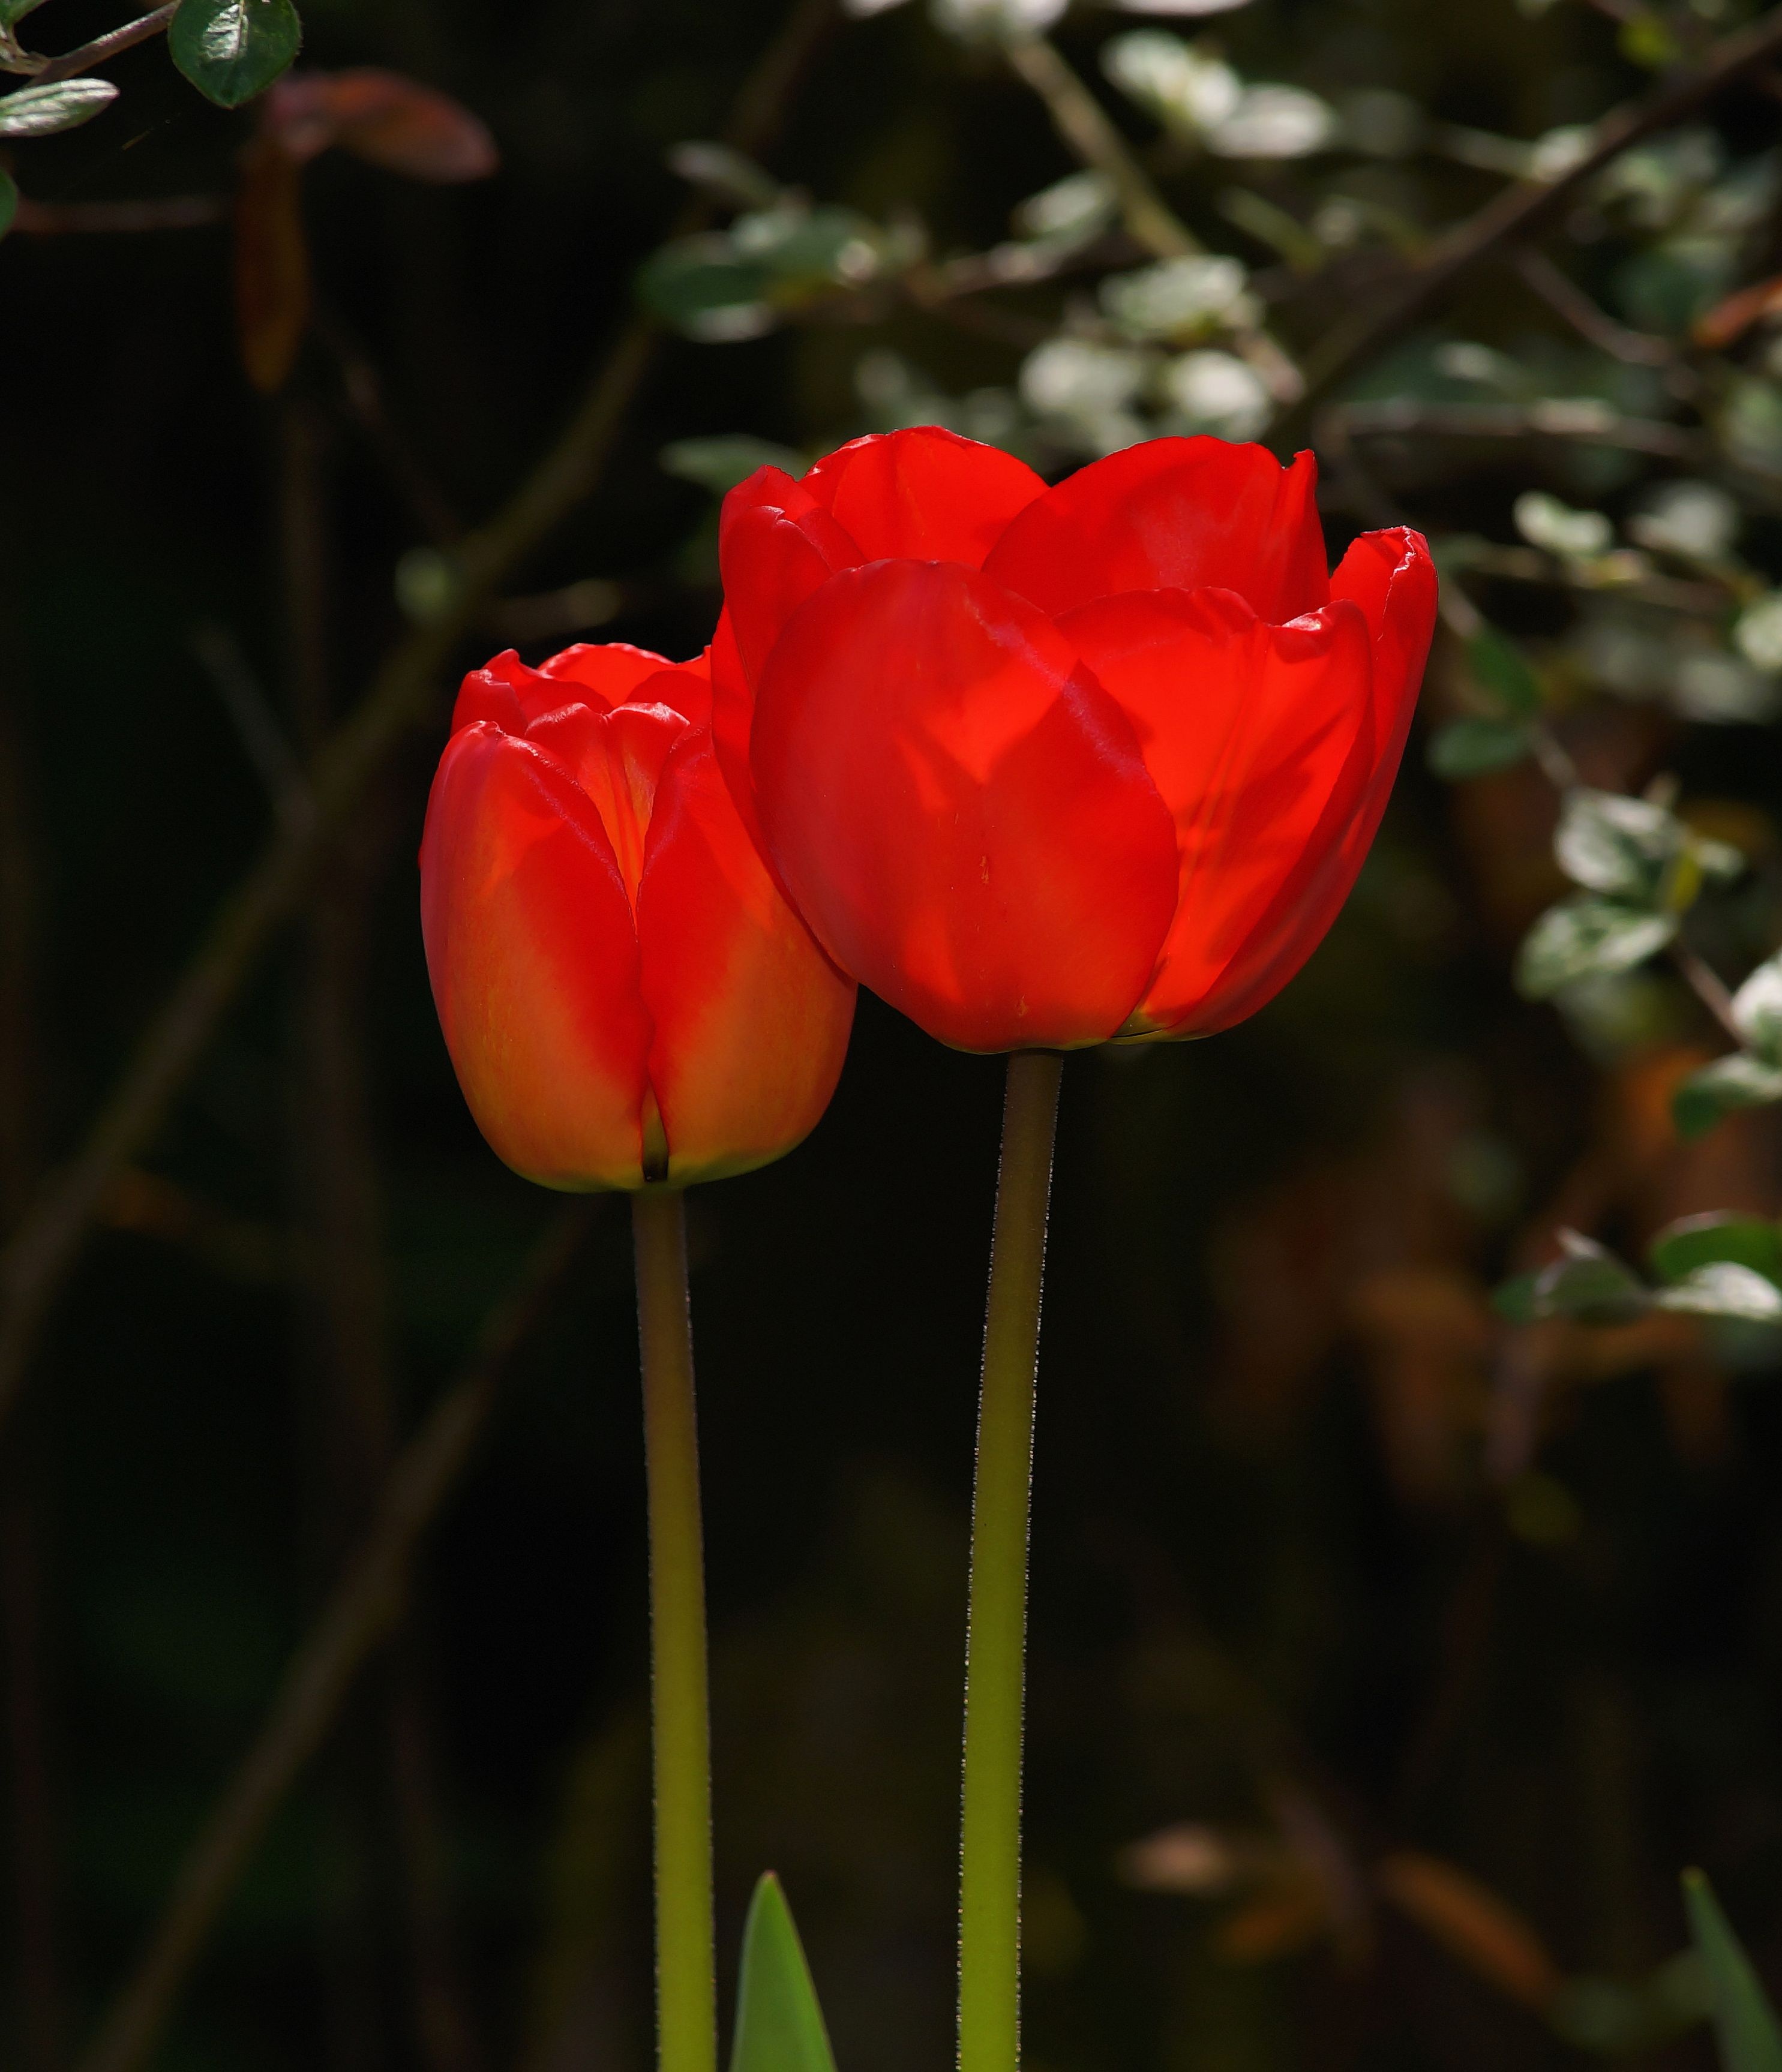
nature, plant, flower, petal, perspective, tulip, spring, red, color, botany, colorful, flora, flowers, tulips, early bloomer, macro photography, flowering plant, plant stem, land plant